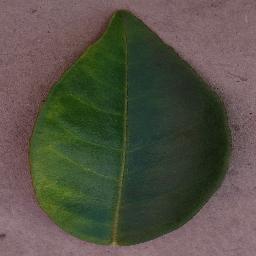
Label: Orange___Haunglongbing_(Citrus_greening)